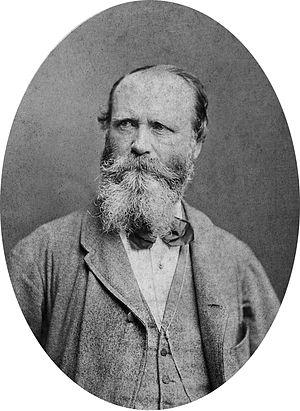
Karl von Blaas, né le 28 avril 1815 à Nauders, dans le Tyrol, mort le 19 mars 1894 à Vienne, est un peintre de genre et d'histoire autrichien.